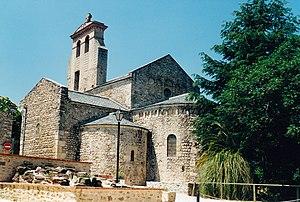
France - Roussillon - Saint-André-de-Sorède
Cet article recense les monuments historiques des Pyrénées-Orientales, en France.
Cet article recense les monuments historiques français classés en 1910.
Saint-André est une commune française, située dans le département des Pyrénées-Orientales en région Occitanie. Ses habitants sont appelés les Andréens ou Andreuencs.